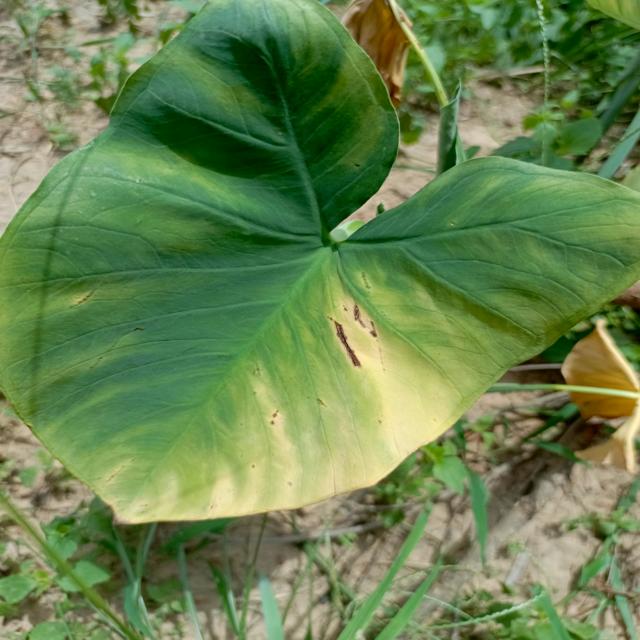
Label: Mid_Blight